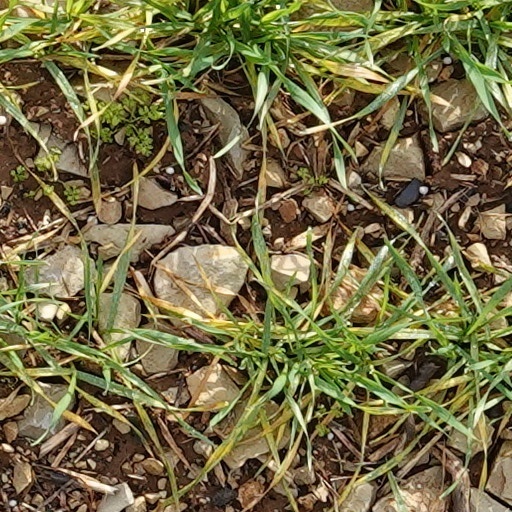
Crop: wheat